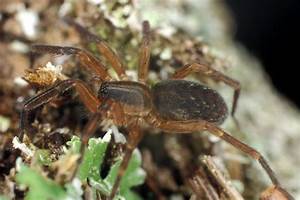
Label: ragno